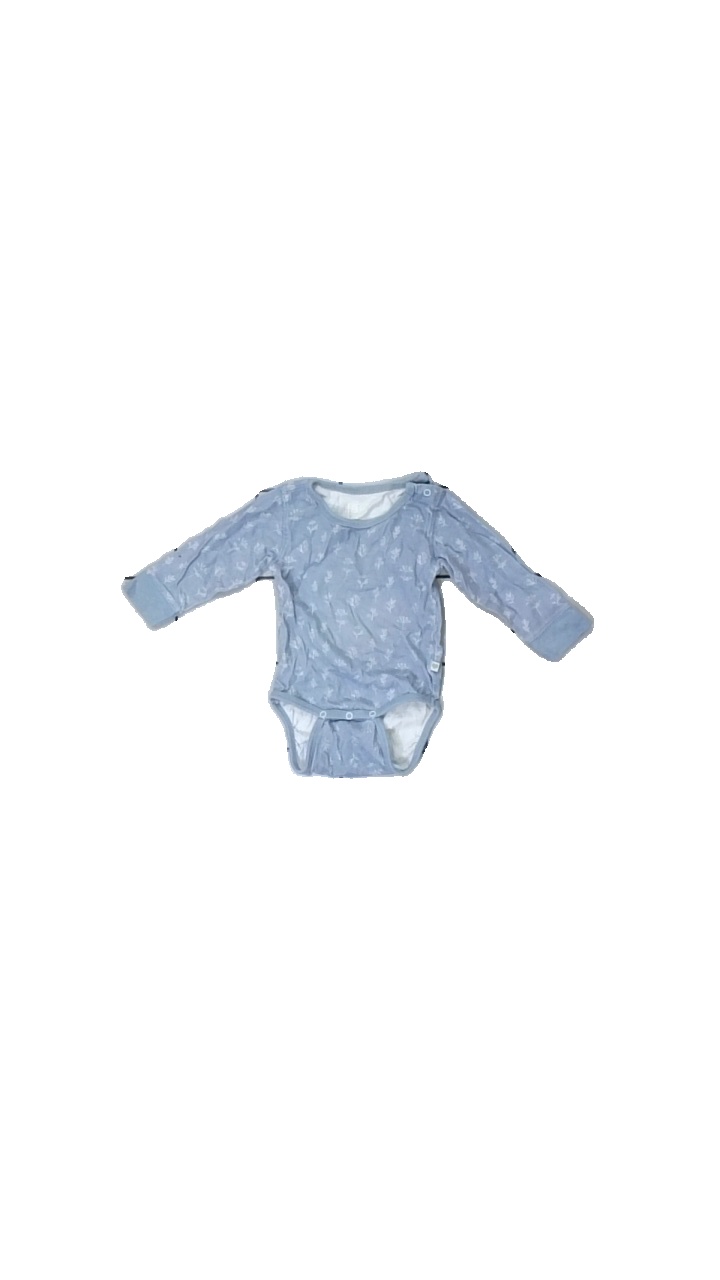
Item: Top (Children)
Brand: Bebe
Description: blå pyjamas med blommor på, urtvättad + nopprig
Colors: White, Blue
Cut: Regular
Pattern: Animal print
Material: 100% cotton
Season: All
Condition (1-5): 1
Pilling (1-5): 1
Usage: Export
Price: <50